Arch–gravity dam

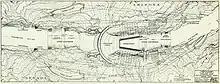
Arch–gravity Hoover Dam architectural plans

An arch–gravity dam is a dam with the characteristics of both an arch dam and a gravity dam. It is a dam that curves upstream in a narrowing curve that directs most of the force from the water against the canyon rock walls, which provide the force to compress the dam. It combines the strengths of two common dam forms and is a compromise between the two. They are made of conventional concrete, roller-compacted concrete (RCC), or masonry. A typical example of the conventional concrete dam is the Hoover Dam. Changuinola Dam is an example of the RCC arch–gravity dam. A gravity dam requires a large volume of internal fill. An arch–gravity dam can be thinner than a pure gravity dam and requires less internal fill.